German colonization in Rio Grande do Sul

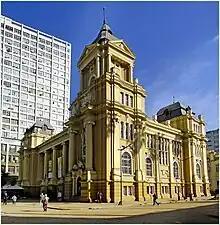
The former Receita Federal Tax Station, today the Rio Grande do Sul Museum of Art, designed by Theodor Wiederspahn, one of Rio Grande do Sul's main architects.

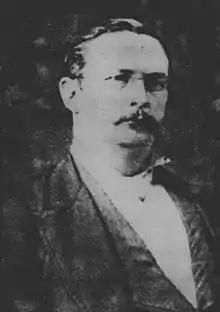
Karl von Koseritz, the leading name of the German press in the state.

A resumption in the affirmative discourse occurred during the celebrations of the 150th anniversary of colonization in 1974, when many cities erected monuments and promoted festivities and publications, occurring at the same time a true explosion in the academic bibliography on immigration, in which many old myths were overthrown and other aspects were reinterpreted, But since then the maintenance of the sociocultural identity of the German descendants, as well as the recovery of their historical heritage, their oral memory and their material patrimony, have been complex processes, negotiated with difficulty among the different sectors of the society, today very different from what it was in the 19th and 20th centuries. According to Professor Martim Dreher: "We have almost no studies about the peasantry, nor about the presence of the immigrant in urban centers, nor about childhood. In turn, gender studies are almost absent, and linguistic studies are incipient. The daily life of the populations is unknown."